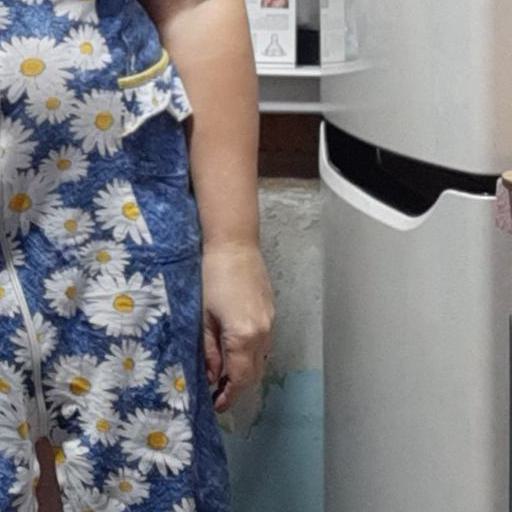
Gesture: no_gesture